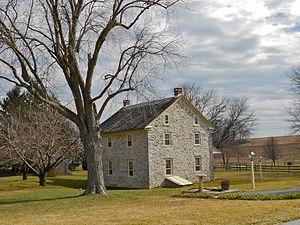
East Donegal Township est un township situé au nord-ouest du comté de Lancaster, en Pennsylvanie, aux États-Unis. En 2010, il comptait une population de 8 257 habitants.